Etruscology

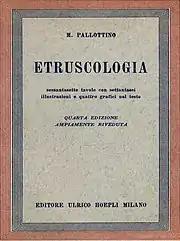
Cover of the 4th edition of "Etruscologia" by Massimo Pallottino

Etruscology is the study of the ancient civilization of the Etruscans in Italy (Etruria), which was incorporated into an expanding Roman Empire during the period of Rome's Middle Republic. Since the Etruscans were politically and culturally influential in pre-Republican Rome, many Etruscologists are also scholars of the history, archaeology, and culture of Rome.